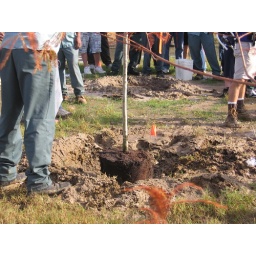
A tree in this kind of ground should stand proud of the hole, or a little high.